Kaleem Shah

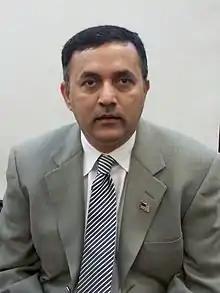

Kaleem Shah (born July 6, 1962) is an American entrepreneur, computer engineer and owner of Thoroughbred race horses. He is known for founding the IT and telecommunications consulting firm CALNET. Born in India, educated in India and the United States, he became a U.S. citizen in the early 1990s. He is the son of Indian horse trainer Majeed Shah.